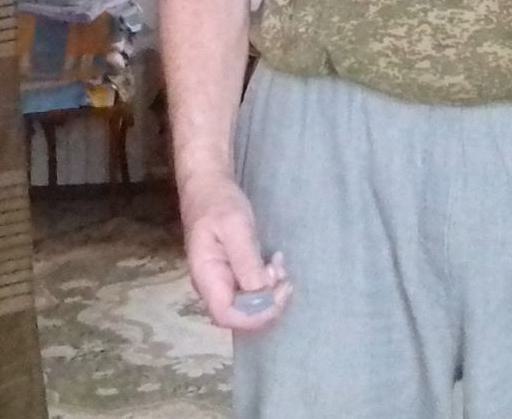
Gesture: no_gesture